Apartment 3-G

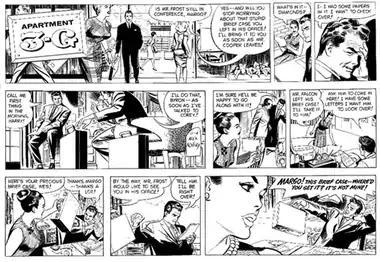
Alex Kotzky's "Apartment 3-G"

Apartment 3-G is an American newspaper soap opera comic strip about a trio of career women who share an apartment in Manhattan. Created by Nicholas P. Dallis with art by Alex Kotzky, the strip began May 8, 1961, initially distributed by the Publishers Syndicate, which later merged with King Features Syndicate in 1988.